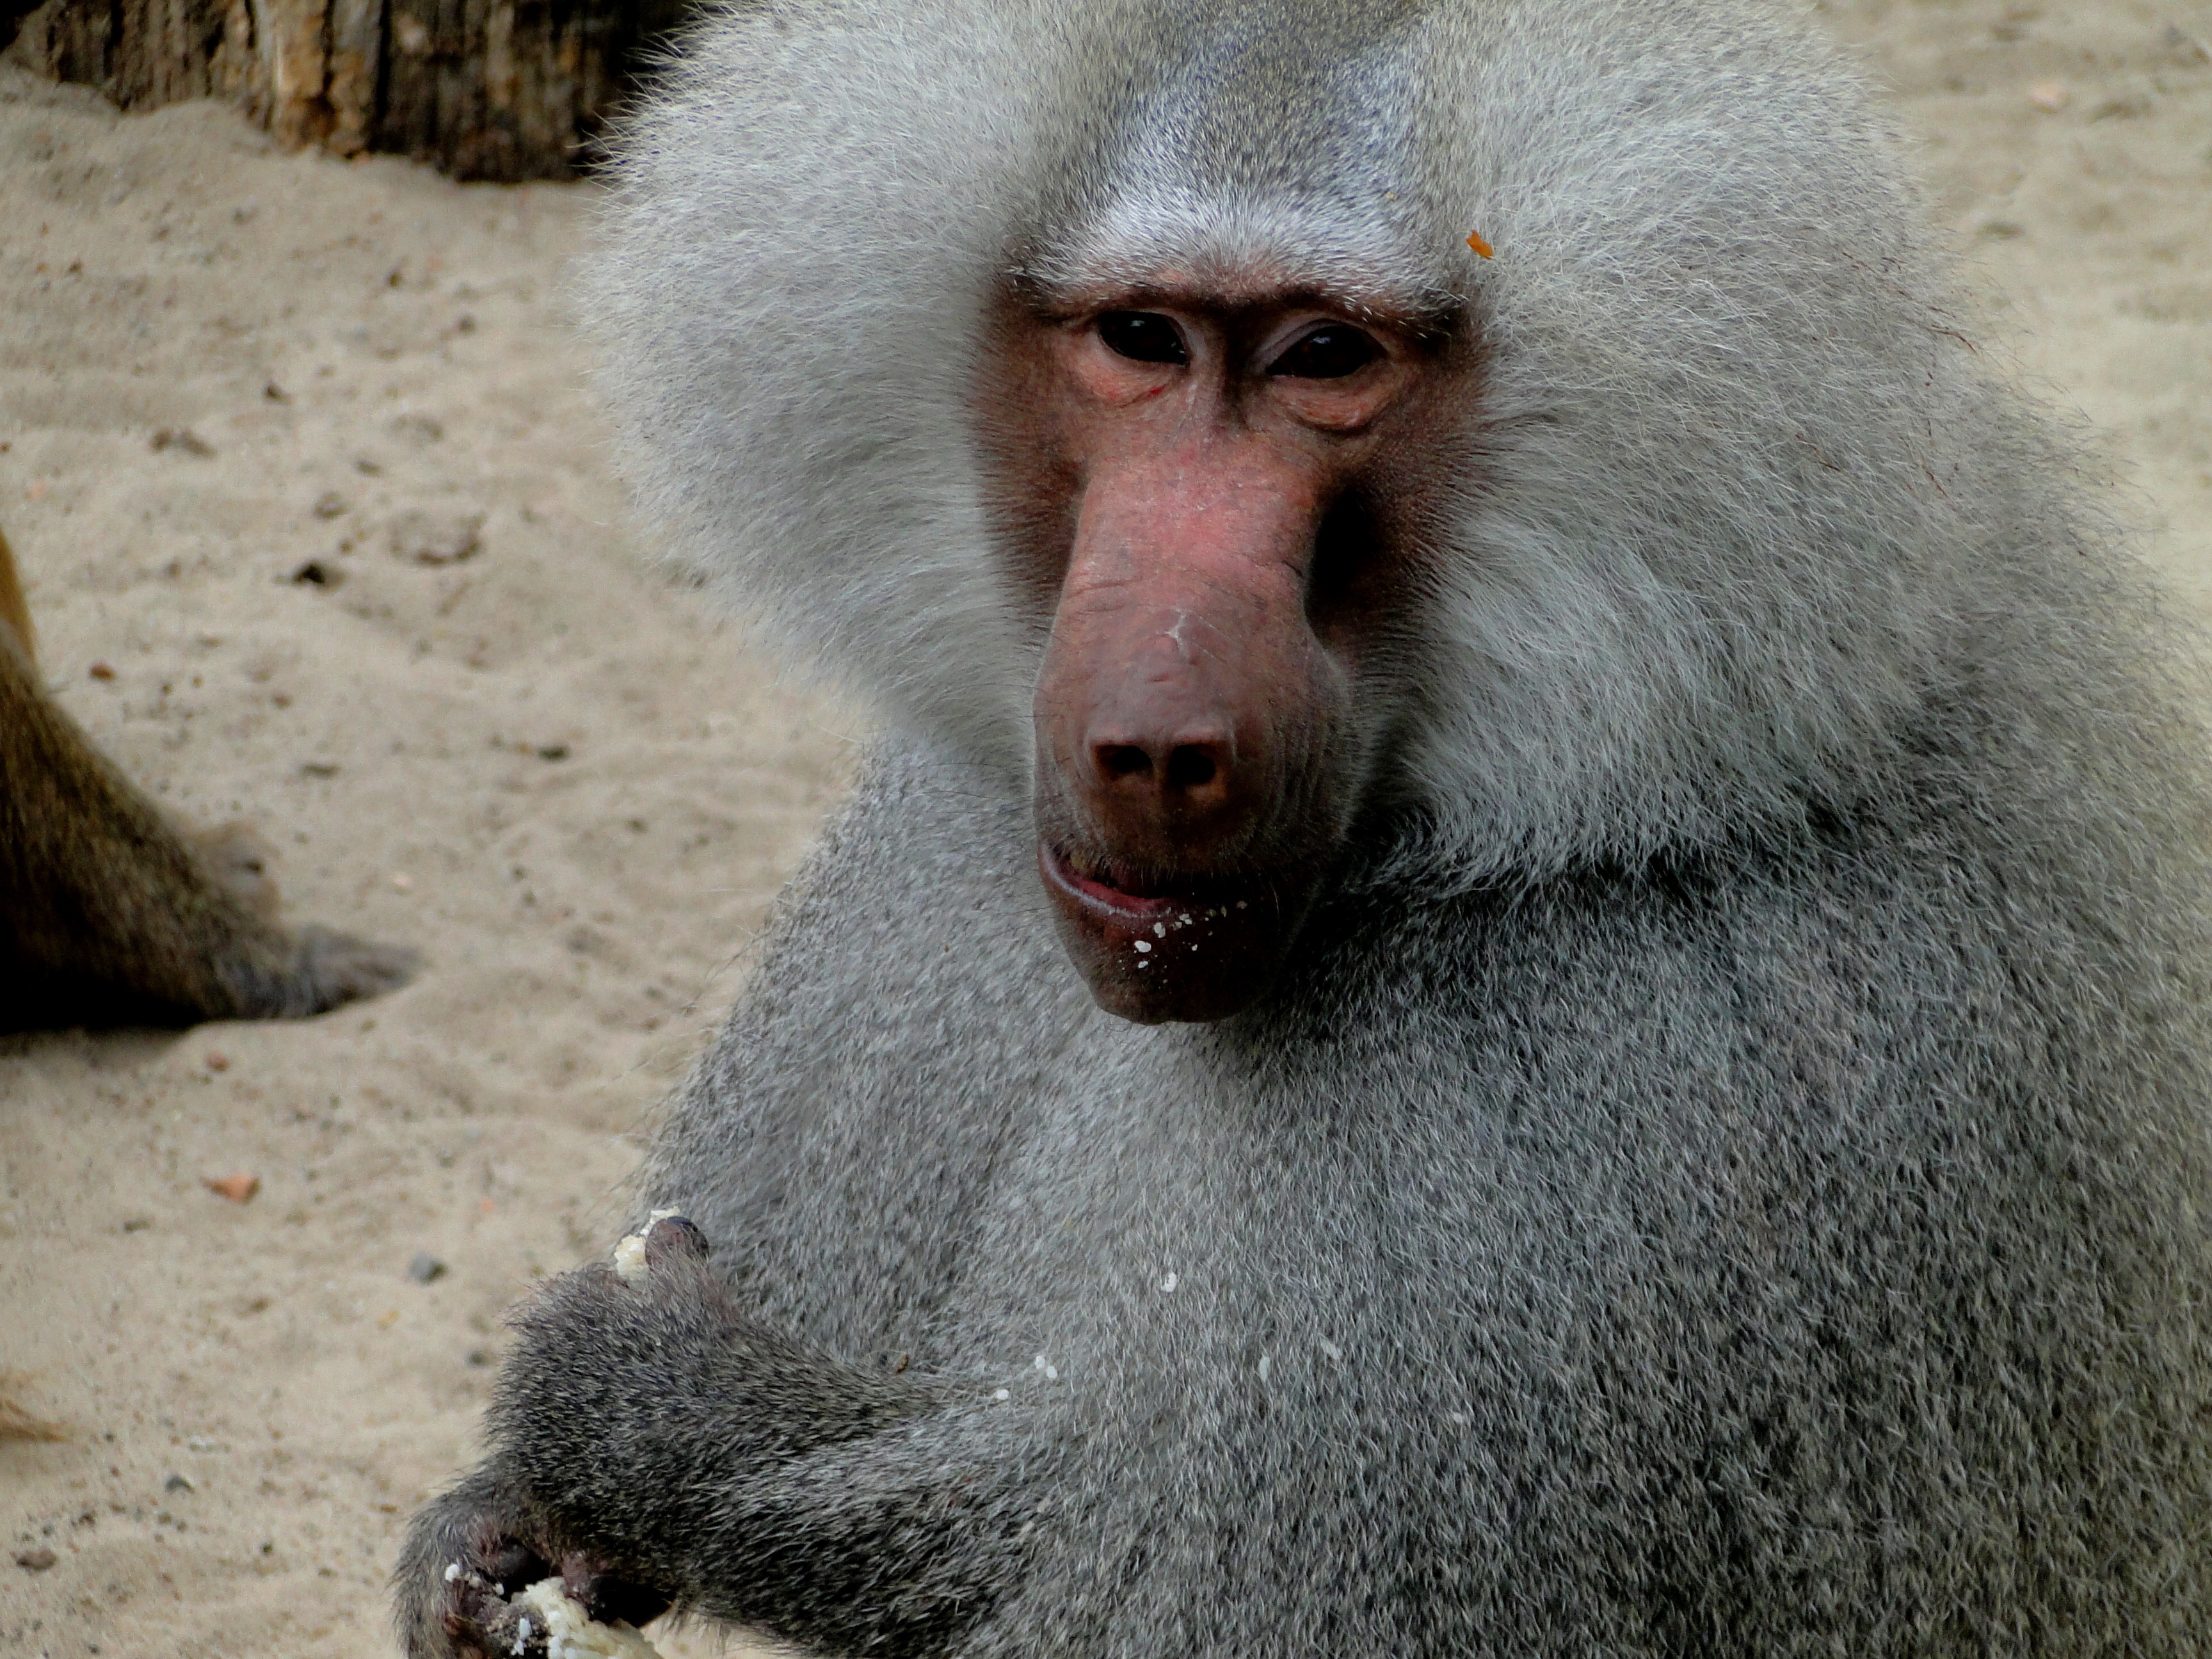
nature, animal, wildlife, wild, zoo, natural, mammal, monkey, fauna, primate, drill, baboon, vertebrate, macaque, old world monkey, western gorilla, japanese macaque